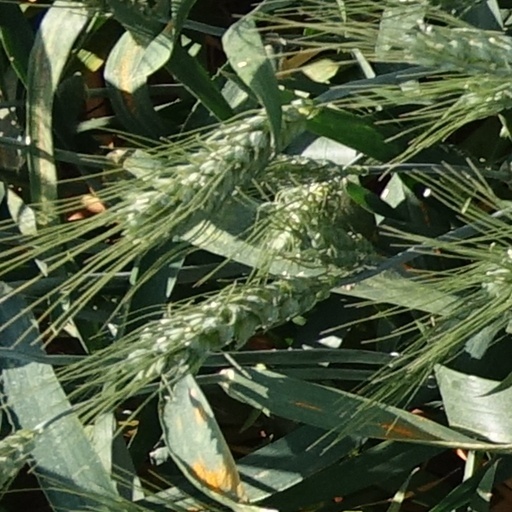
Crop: wheat